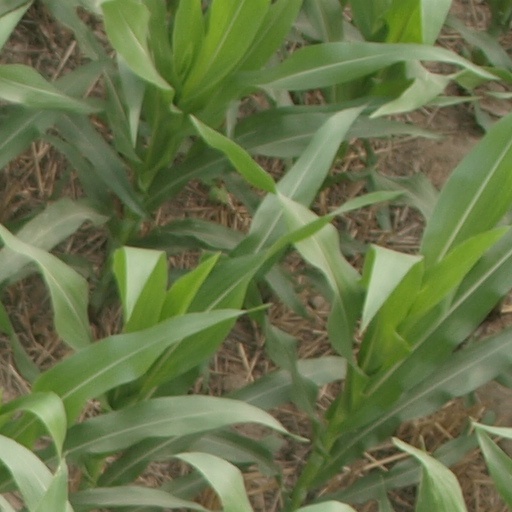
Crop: maize; corn